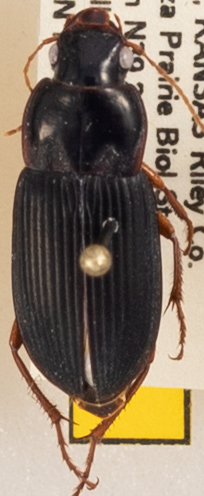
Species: Harpalus pensylvanicus
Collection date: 2019-08-14
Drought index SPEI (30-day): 0.514
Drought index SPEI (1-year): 2.09
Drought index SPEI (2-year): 0.728